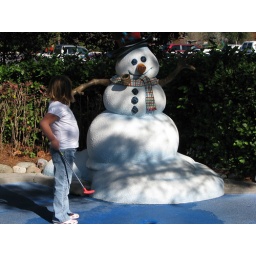
Better pay attention when playing this hole. When the ball goes in the hole the snowman squirts water out his noxe.